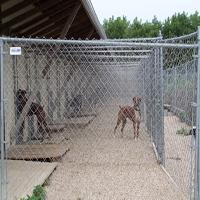
Weather: cloudy or overcast